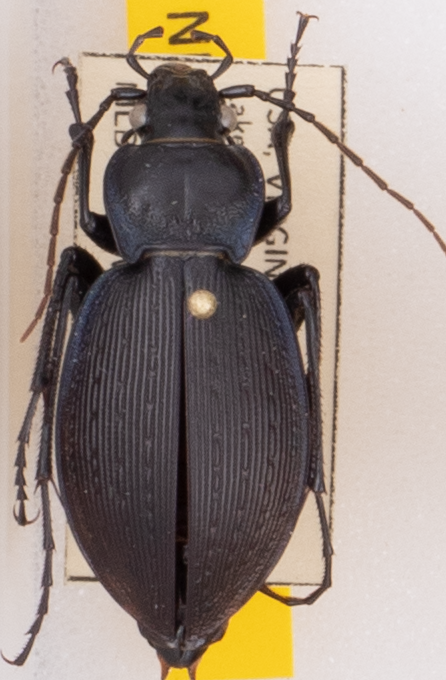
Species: Carabus goryi
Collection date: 2022-05-31
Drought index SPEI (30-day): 0.47
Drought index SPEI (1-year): -0.71
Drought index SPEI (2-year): -0.1